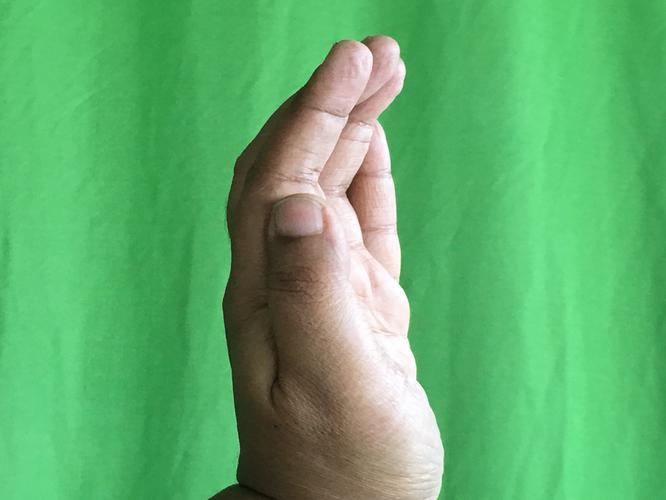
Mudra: Sarpasirsha
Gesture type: single_hand